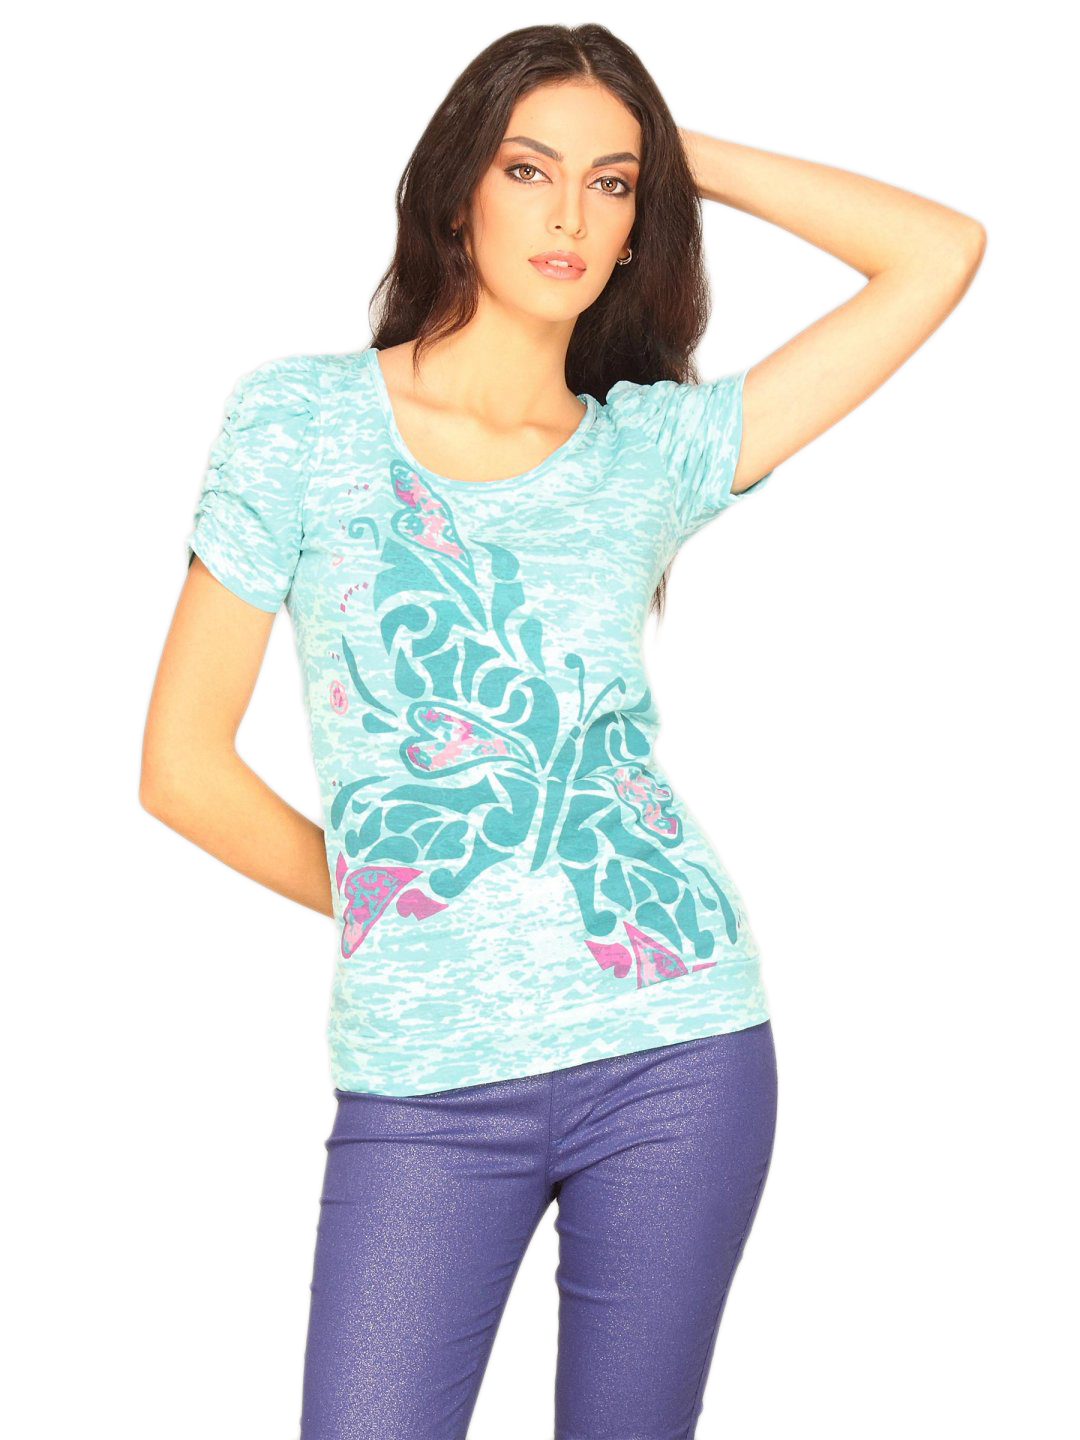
Jealous 21 Women's Butterfly Blue Top
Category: Apparel / Topwear / Tops
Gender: Women
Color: Blue
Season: Summer 2011
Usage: Casual